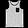
Label: T - shirt / top